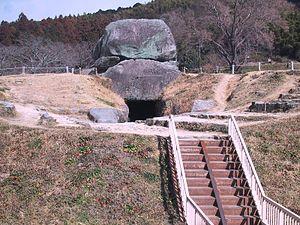
Les kofun sont des monuments funéraires japonais datés d’entre le IIIᵉ et le VIIᵉ siècle, qui ont donné leur nom à la période Kofun.